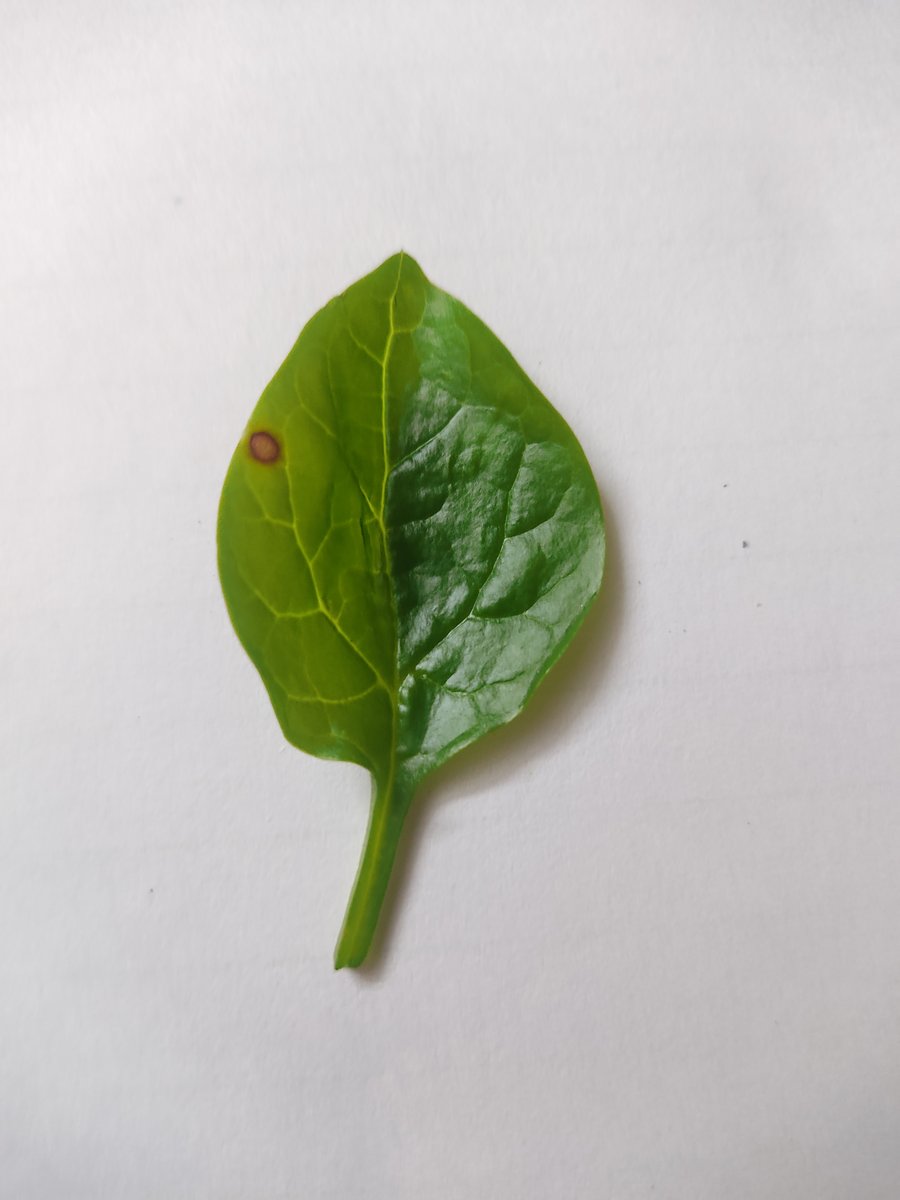
Label: Bacterial-Spot